Vaqueiros de alzada

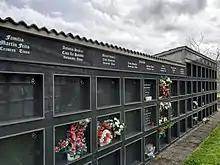
Vaqueiro graves with the family house and braña in Brañaḷḷonga

Vaqueiro society is largely patrilineal and patrilocal. It relies on the system of , or the house, as a system of inheritance and as a broader spiritual concept. The house includes its living members, deceased members, ancestors, the physical houses, the land associated with the physical houses, the animals of the house, and all the physical belongings of the house. The head of the house is responsible for making leadership and financial decisions for the house and leadership is passed down completely when the previous head dies or partially when the previous head is unable to carry out the responsibilities as the head of the house. The house can only be inherited by one person as not to divide the house and the head may choose anyone to pass the house on to, regardless of age or gender, though it is almost always passed down to the oldest son.